Describe the emotion expressed in this image:  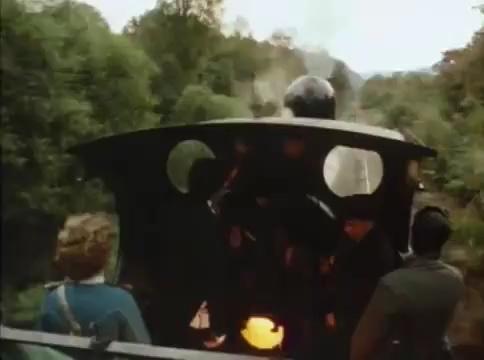
This person displays Fear, valence and arousal with high intensity.